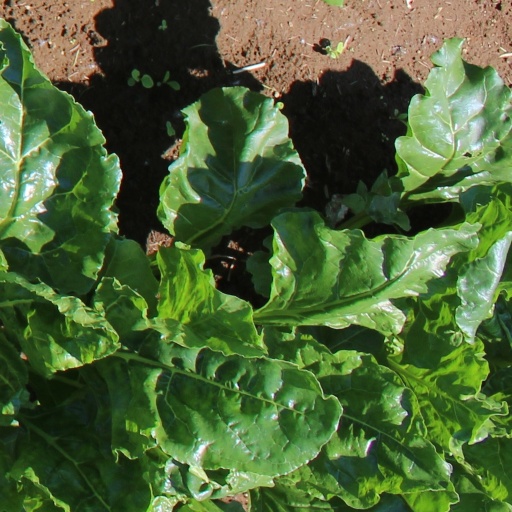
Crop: sugar beet